History of Chicago

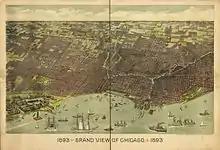
1893 Bird's eye view of Chicago

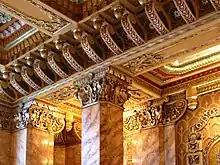
Detail of lobby columns at the Ford Center for Performing Arts

Most of the city burned in the 1871 Great Chicago Fire. The damage from the fire was immense since 300 people died, 18,000 buildings were destroyed, and nearly 100,000 of the city's 300,000 residents were left homeless. Several key factors exacerbated the spread of the fire. Most of Chicago's buildings and sidewalks were then constructed of wood. Also, the lack of attention to proper waste disposal practices, which was sometimes deliberate to favor certain industries, left an abundance of flammable pollutants in the Chicago River along which the fire spread from the south to the north. The fire led to the incorporation of stringent fire-safety codes, which included a strong preference for masonry construction.